Cam (singer)

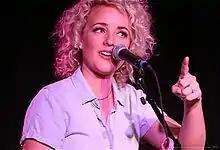
Cam performing live in 2015

Camaron Marvel Ochs (born November 19, 1984), known professionally as Cam, is an American country music singer and songwriter. She began her career as a songwriter and has composed material for several artists including Beyoncé, Sam Smith and Miley Cyrus. In 2010, she released her debut studio album "Heartforward" on an independent record label. Signing with Sony Music Entertainment, she released her debut major label EP in March 2015, "Welcome to Cam Country", followed by the studio album "Untamed" later that same year. Her third album was "The Otherside", released on Triple Tigers in 2020. Her second single "Burning House" is her most commercially successful, peaking at the number two position on "Billboard" Hot Country Songs and Country Airplay. the song received widespread acclaim, including a Best Country Solo Performance nomination at the 58th Annual Grammy Awards and a Triple Platinum certification by the Recording Industry Association of America (RIAA).